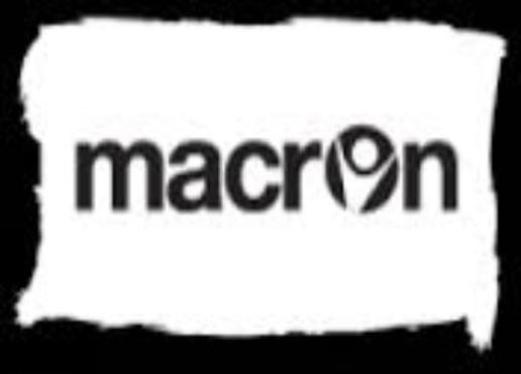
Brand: macron
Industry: Sports